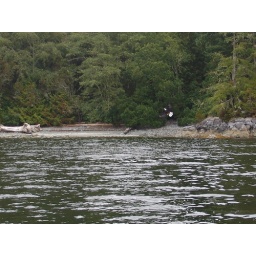
Bald Eagle flying over the water